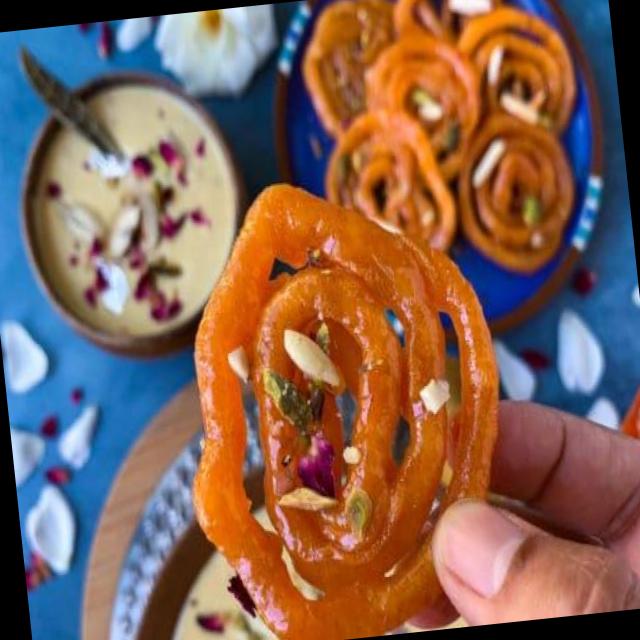
Dish: jalebi